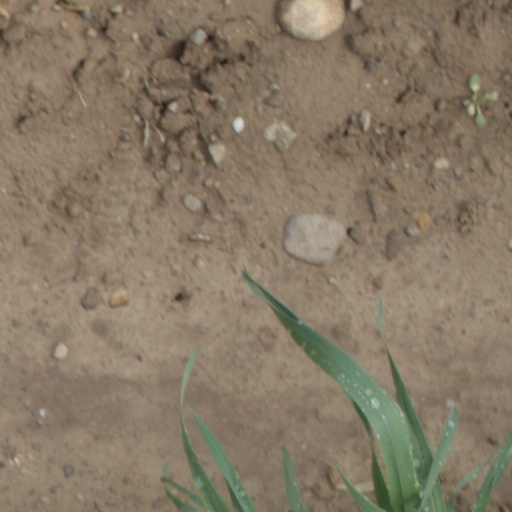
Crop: wheat